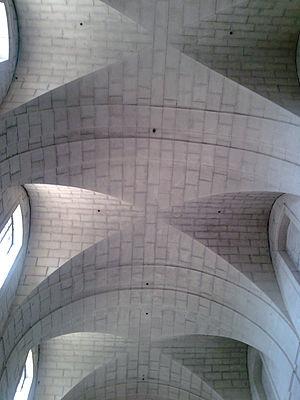
Voûtes de l'église Sainte-Croix de Maussane. Baies côté sud, fenêtres aveugles côté nord.
Maussane-les-Alpilles est une commune française, située dans le département des Bouches-du-Rhône en région Provence-Alpes-Côte d'Azur. Elle se situe sur le piémont sud du massif des Alpilles.